Kon Kon Kokon

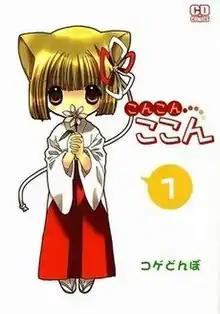
Japanese cover of "Kon Kon Kokon", showing Kokon.

is a Japanese manga series written and illustrated by Koge-Donbo. The plot centers around a boy named Ren, who just wants to be popular in school but is secretly a nerdy monster fanatic. One day a young girl named Kokon shows up. She claims to be a fox that he had helped years ago, and now she wants to return the favor. The manga was serialized in Broccoli Books's magazine, "Comi Digi +" and was later compiled into a single volume. In North America, the manga was released by Broccoli Books USA. This series remains unfinished as both Comi Digi +, and Broccoli Books USA have since become defunct. The single English language manga volume has since received positive reviews.